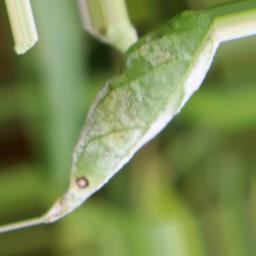
Label: powdery mildew